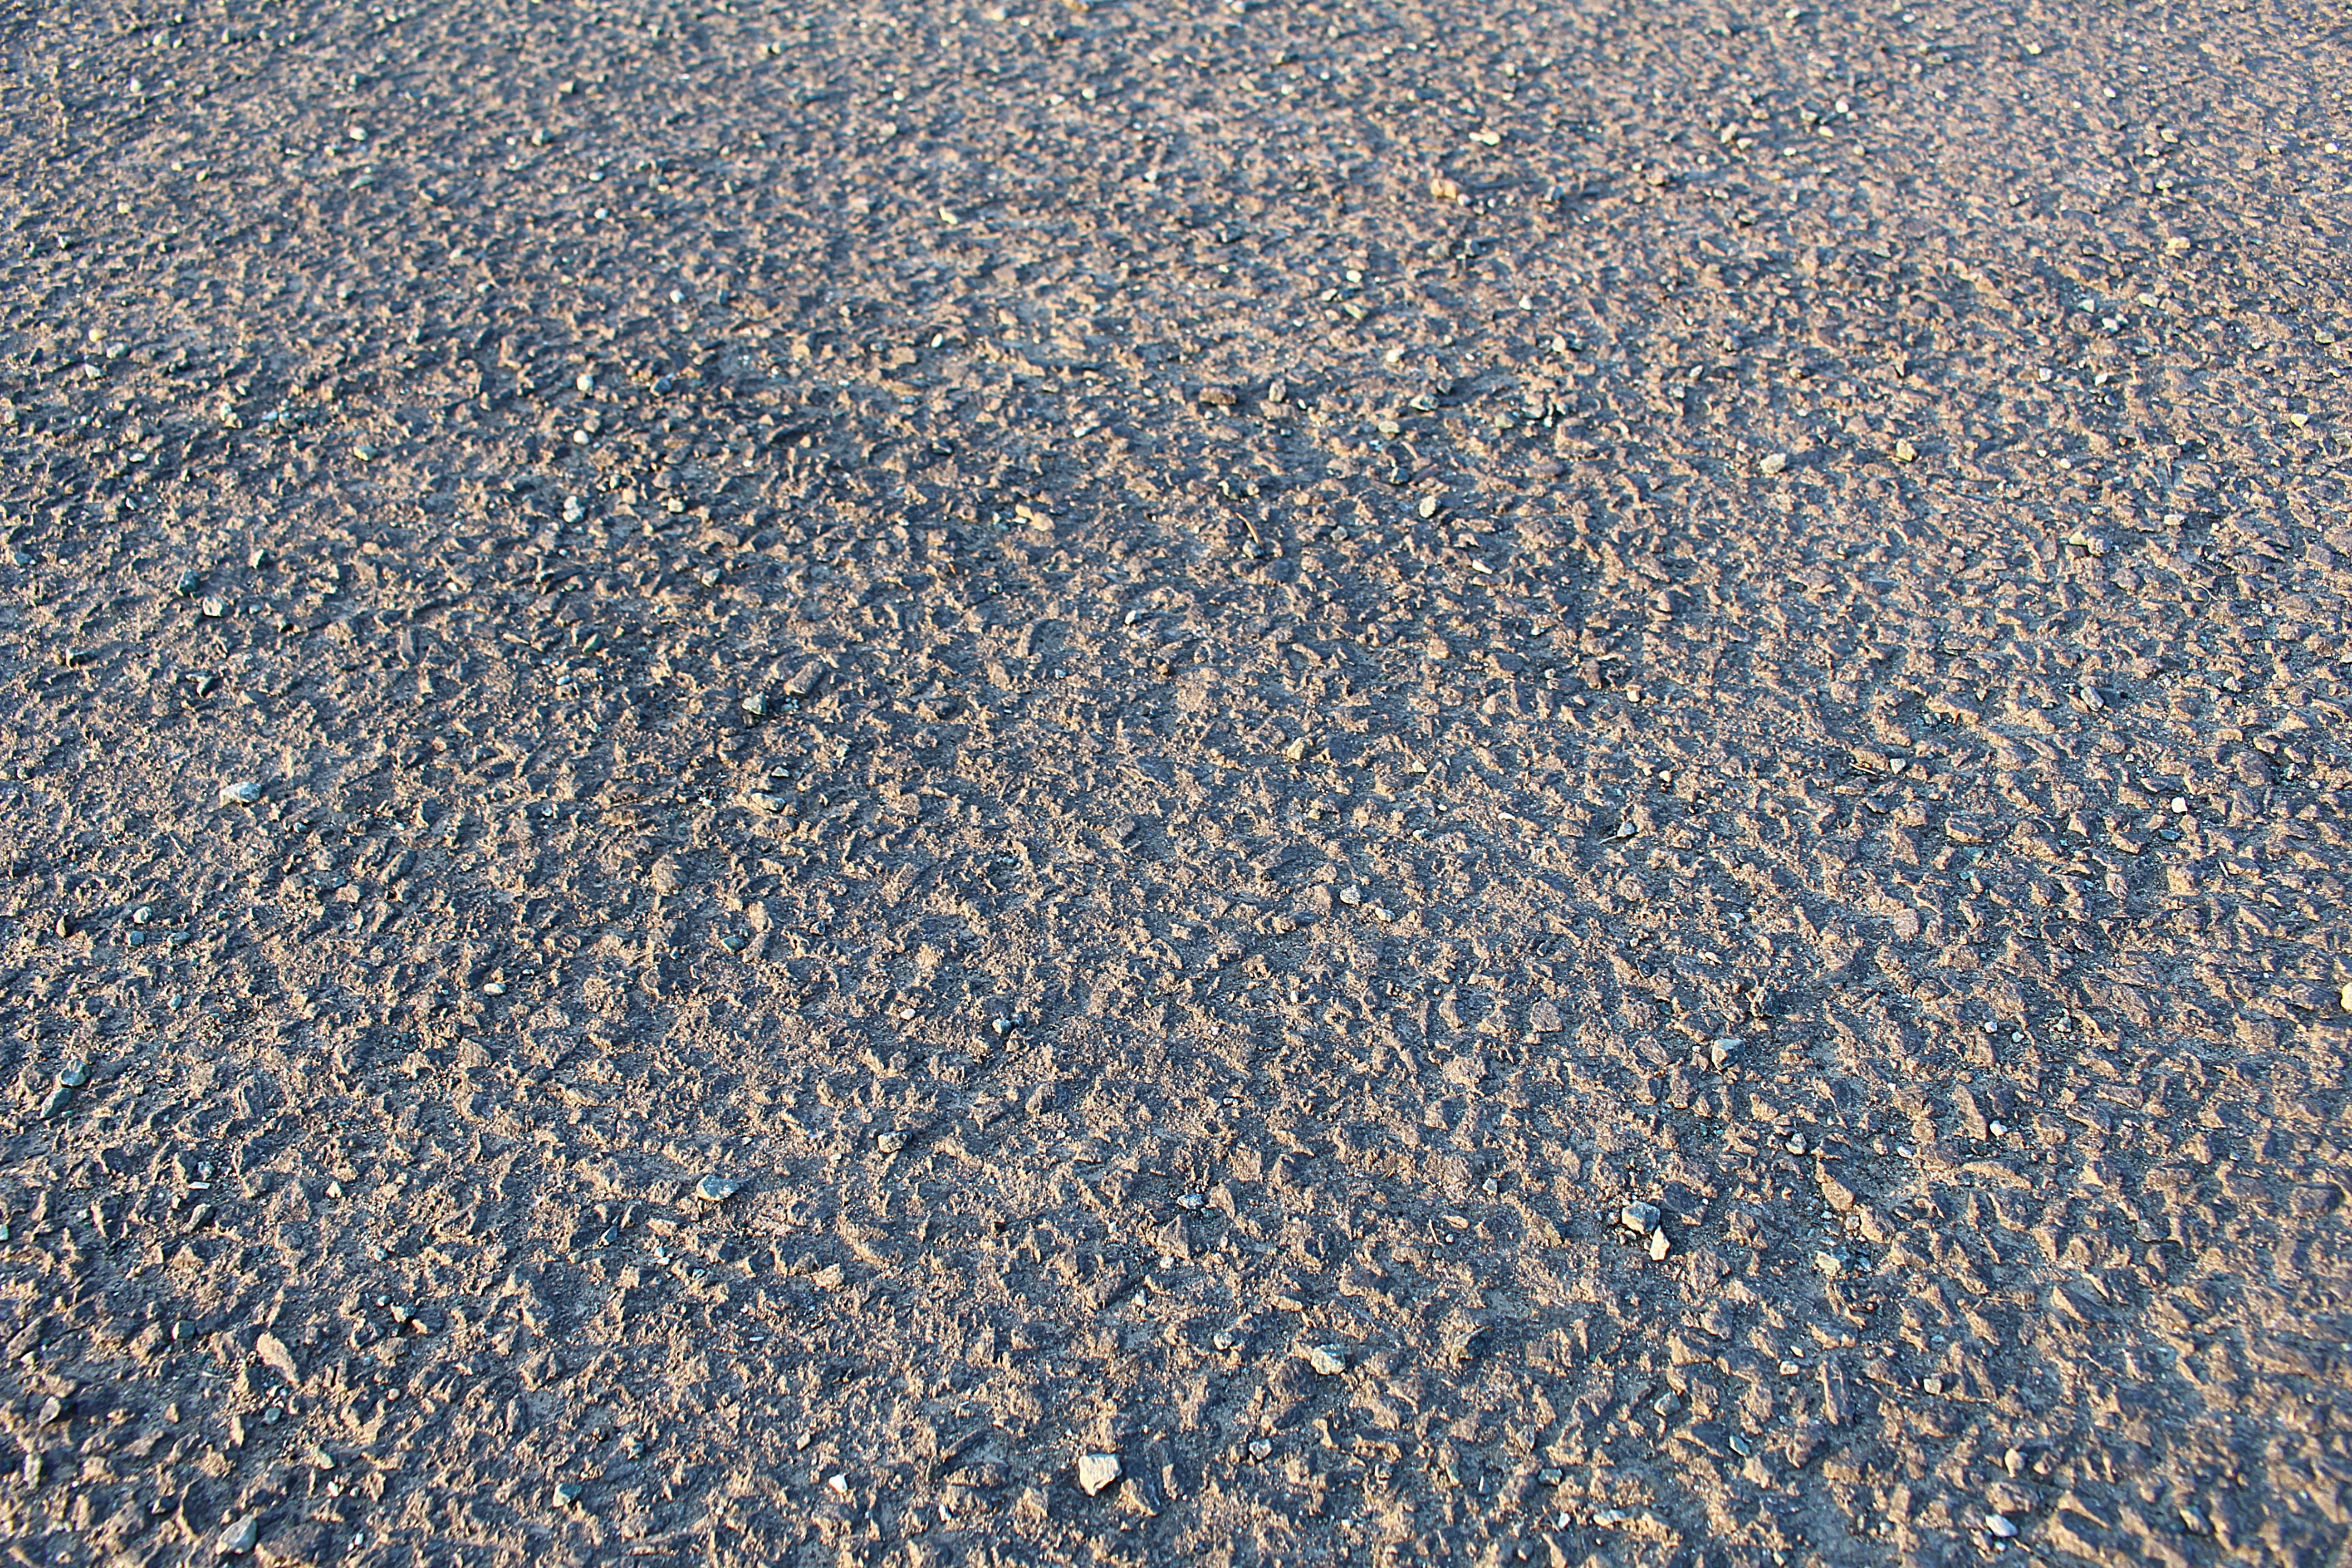
sand, structure, road, asphalt, soil, material, gravel, flooring, road surface, mudflat